Richard Edis

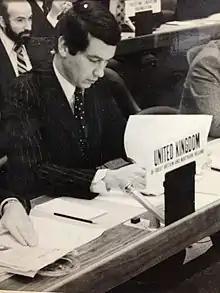

Richard John Smale Edis (1 September 1943 – 10 April 2002) was a British diplomat who served as UK High Commissioner to Mozambique, and UK ambassador to Tunisia, and Algeria.